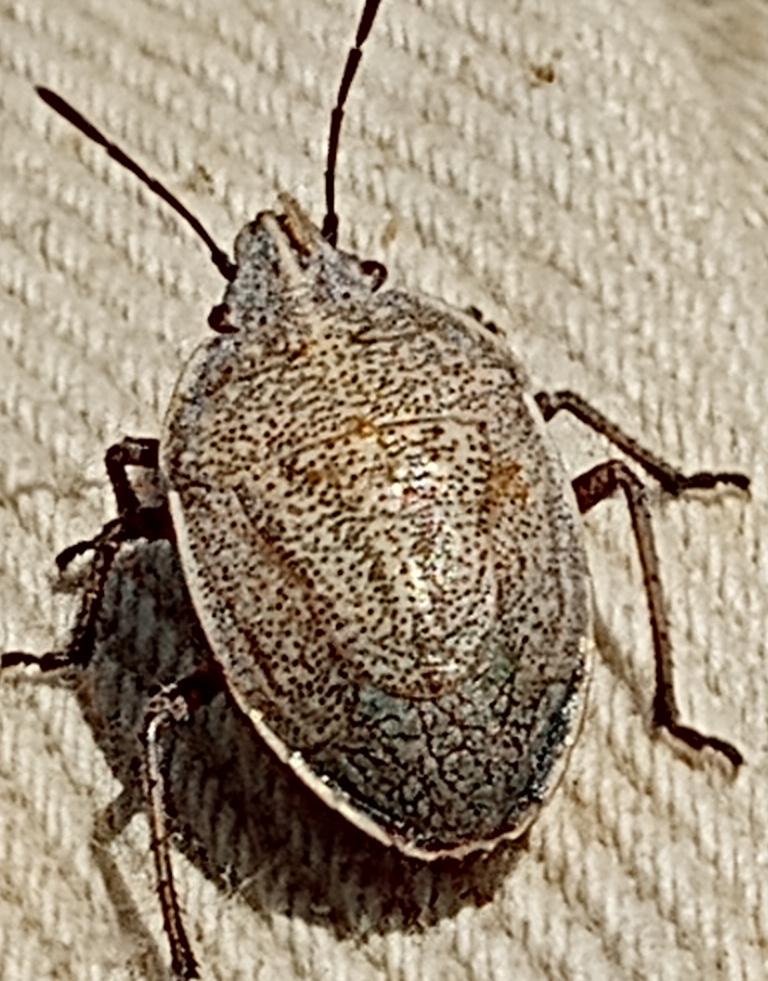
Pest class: stink_bug